Describe the emotion expressed in this image:  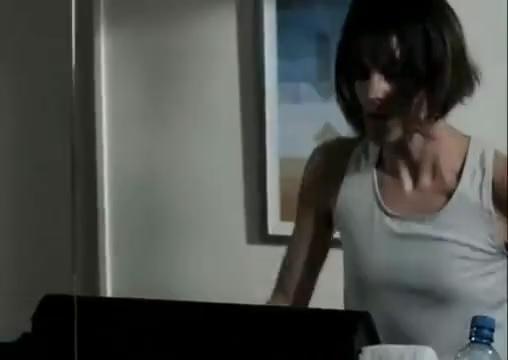
This person displays Pain, valence and arousal with low intensity.